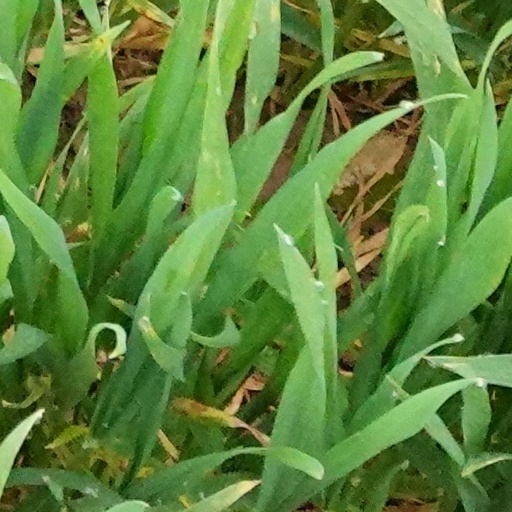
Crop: wheat